Emil Pollert

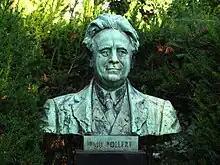
Emil Pollert

Emil Pollert, born Emil Popper (20 January 1877, Liblice at Mělník – 23 October 1935, Prague) was a Czech opera singer (bass) at the National Theatre in Prague, in his time the main representative of bass roles.